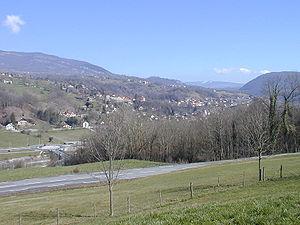
Vue générale de Frangy (Haute-Savoie) depuis sud-ouest.
Frangy est une commune française située dans le département de la Haute-Savoie, en région Auvergne-Rhône-Alpes.